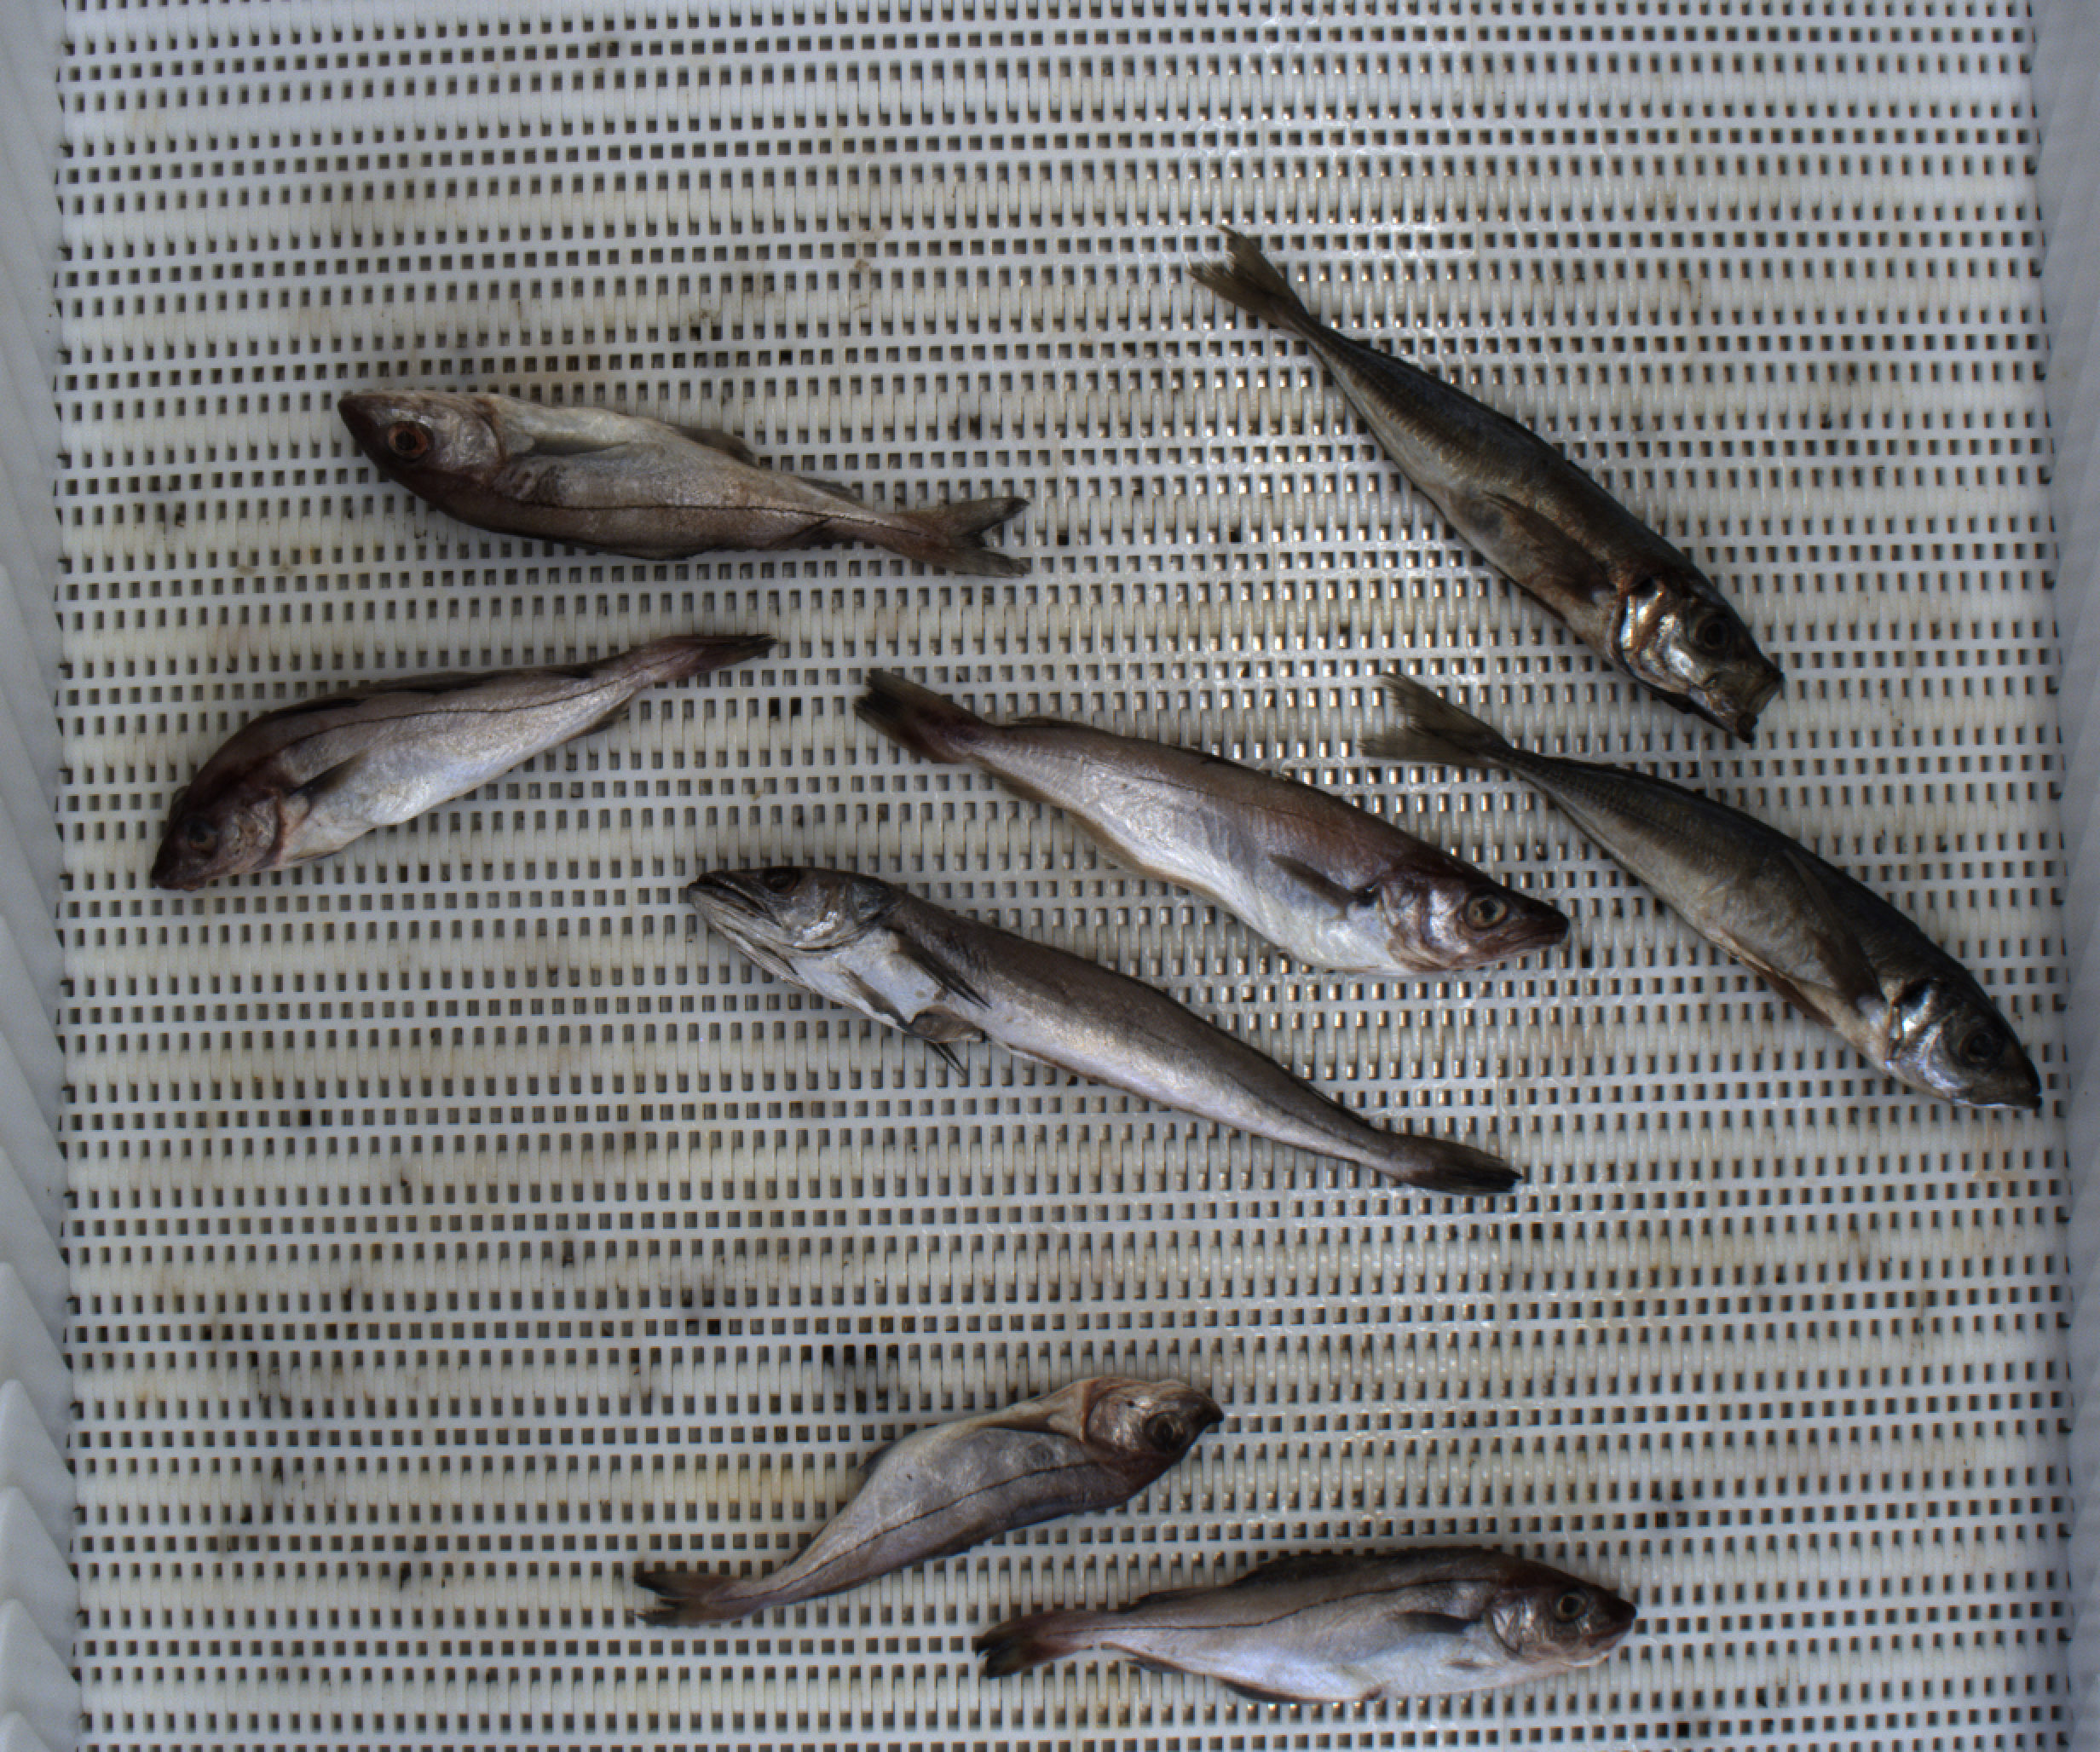
Total fish: 8
Cod: 0
Haddock: 4
Whiting: 1
Hake: 1
Horse mackerel: 2
Saithe: 0
Other: 0